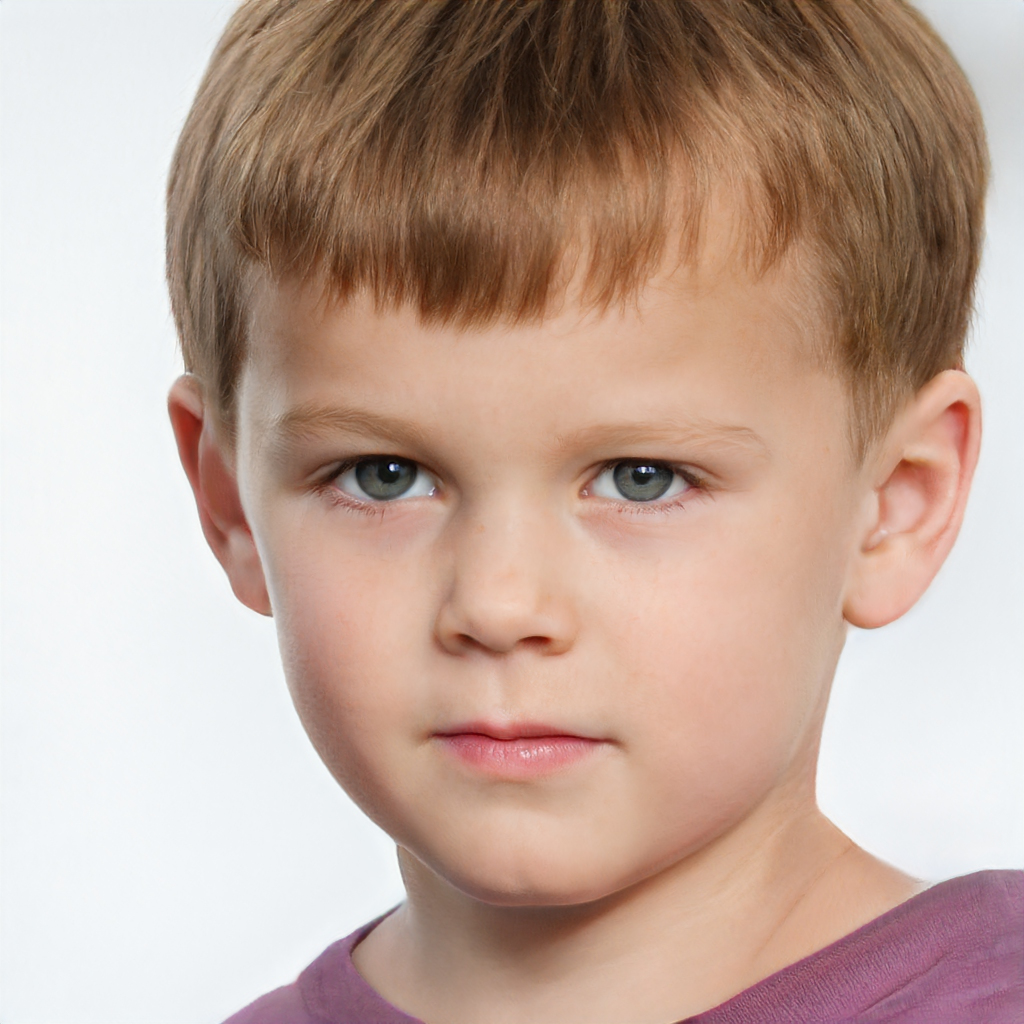
Gender: Male